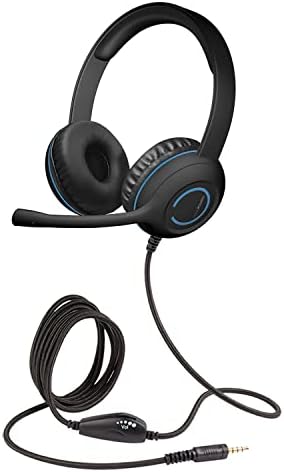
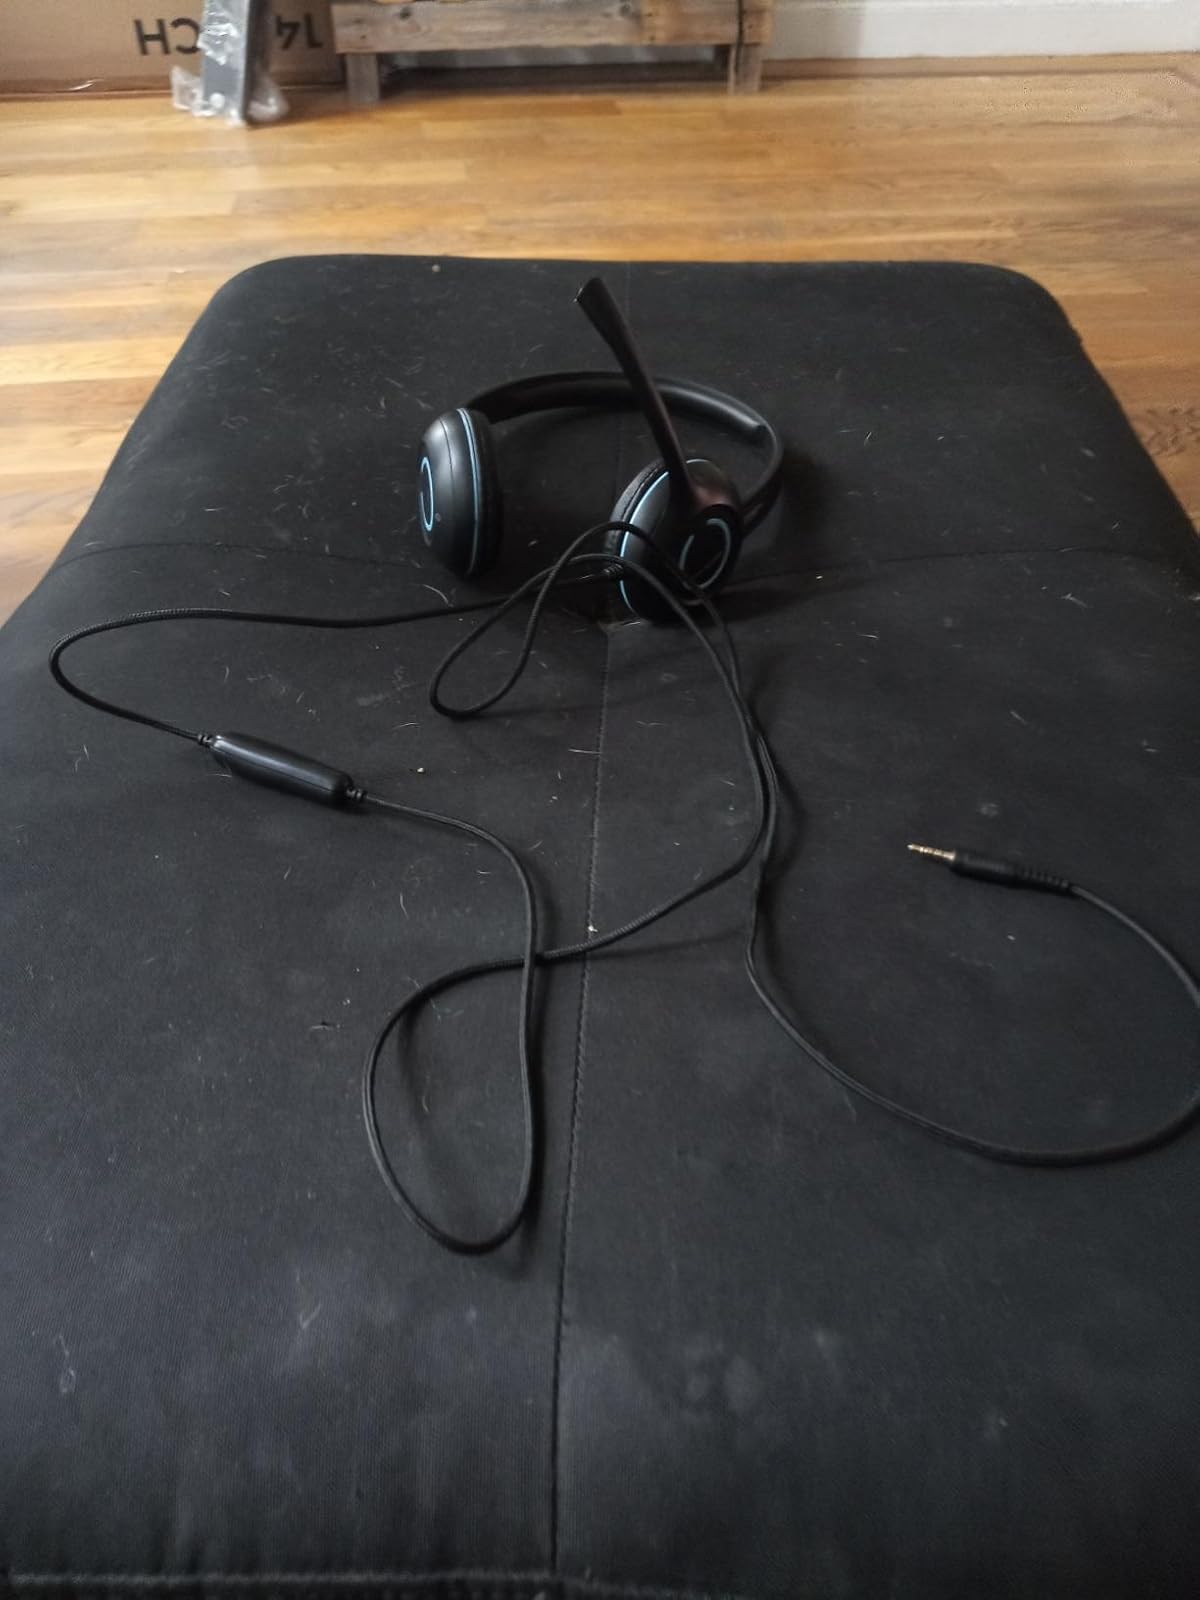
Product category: headphones
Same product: yes